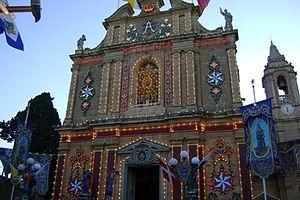
Ħal Għaxaq – ou plus simplement Għaxaq – est une localité de Malte d'environ 4 700 habitants, située dans le sud de Malte, lieu d'un conseil local compris dans la région Xlokk.